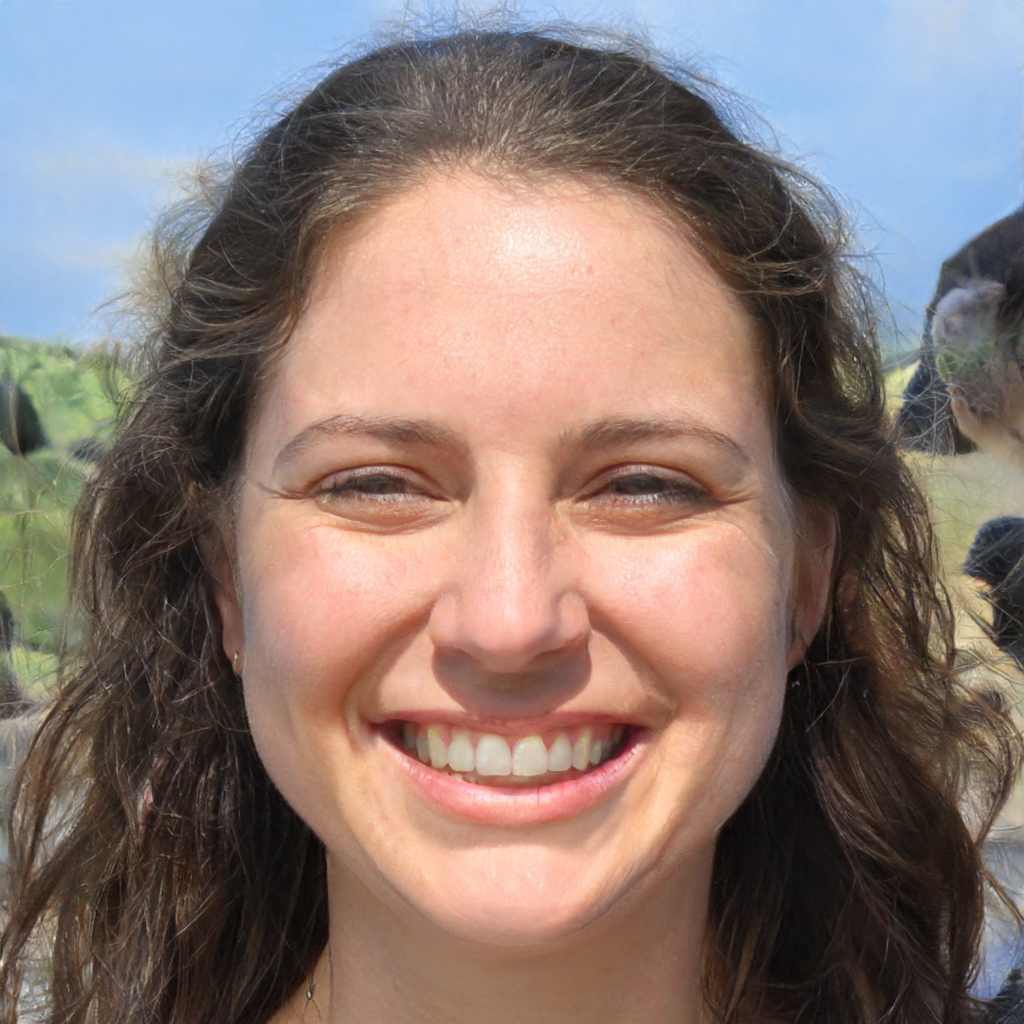
Label: Colored